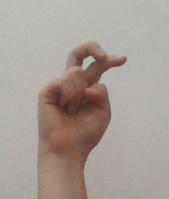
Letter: zay